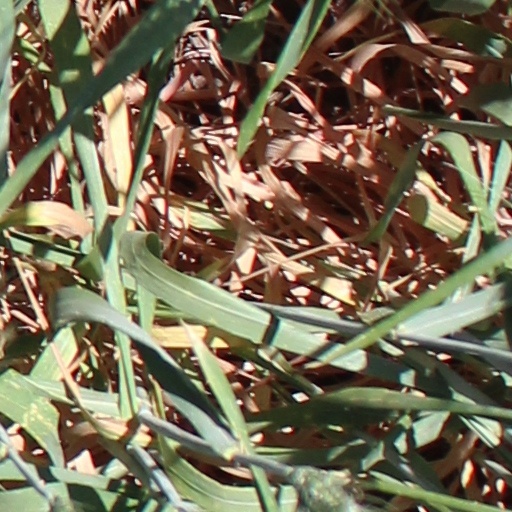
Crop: wheat